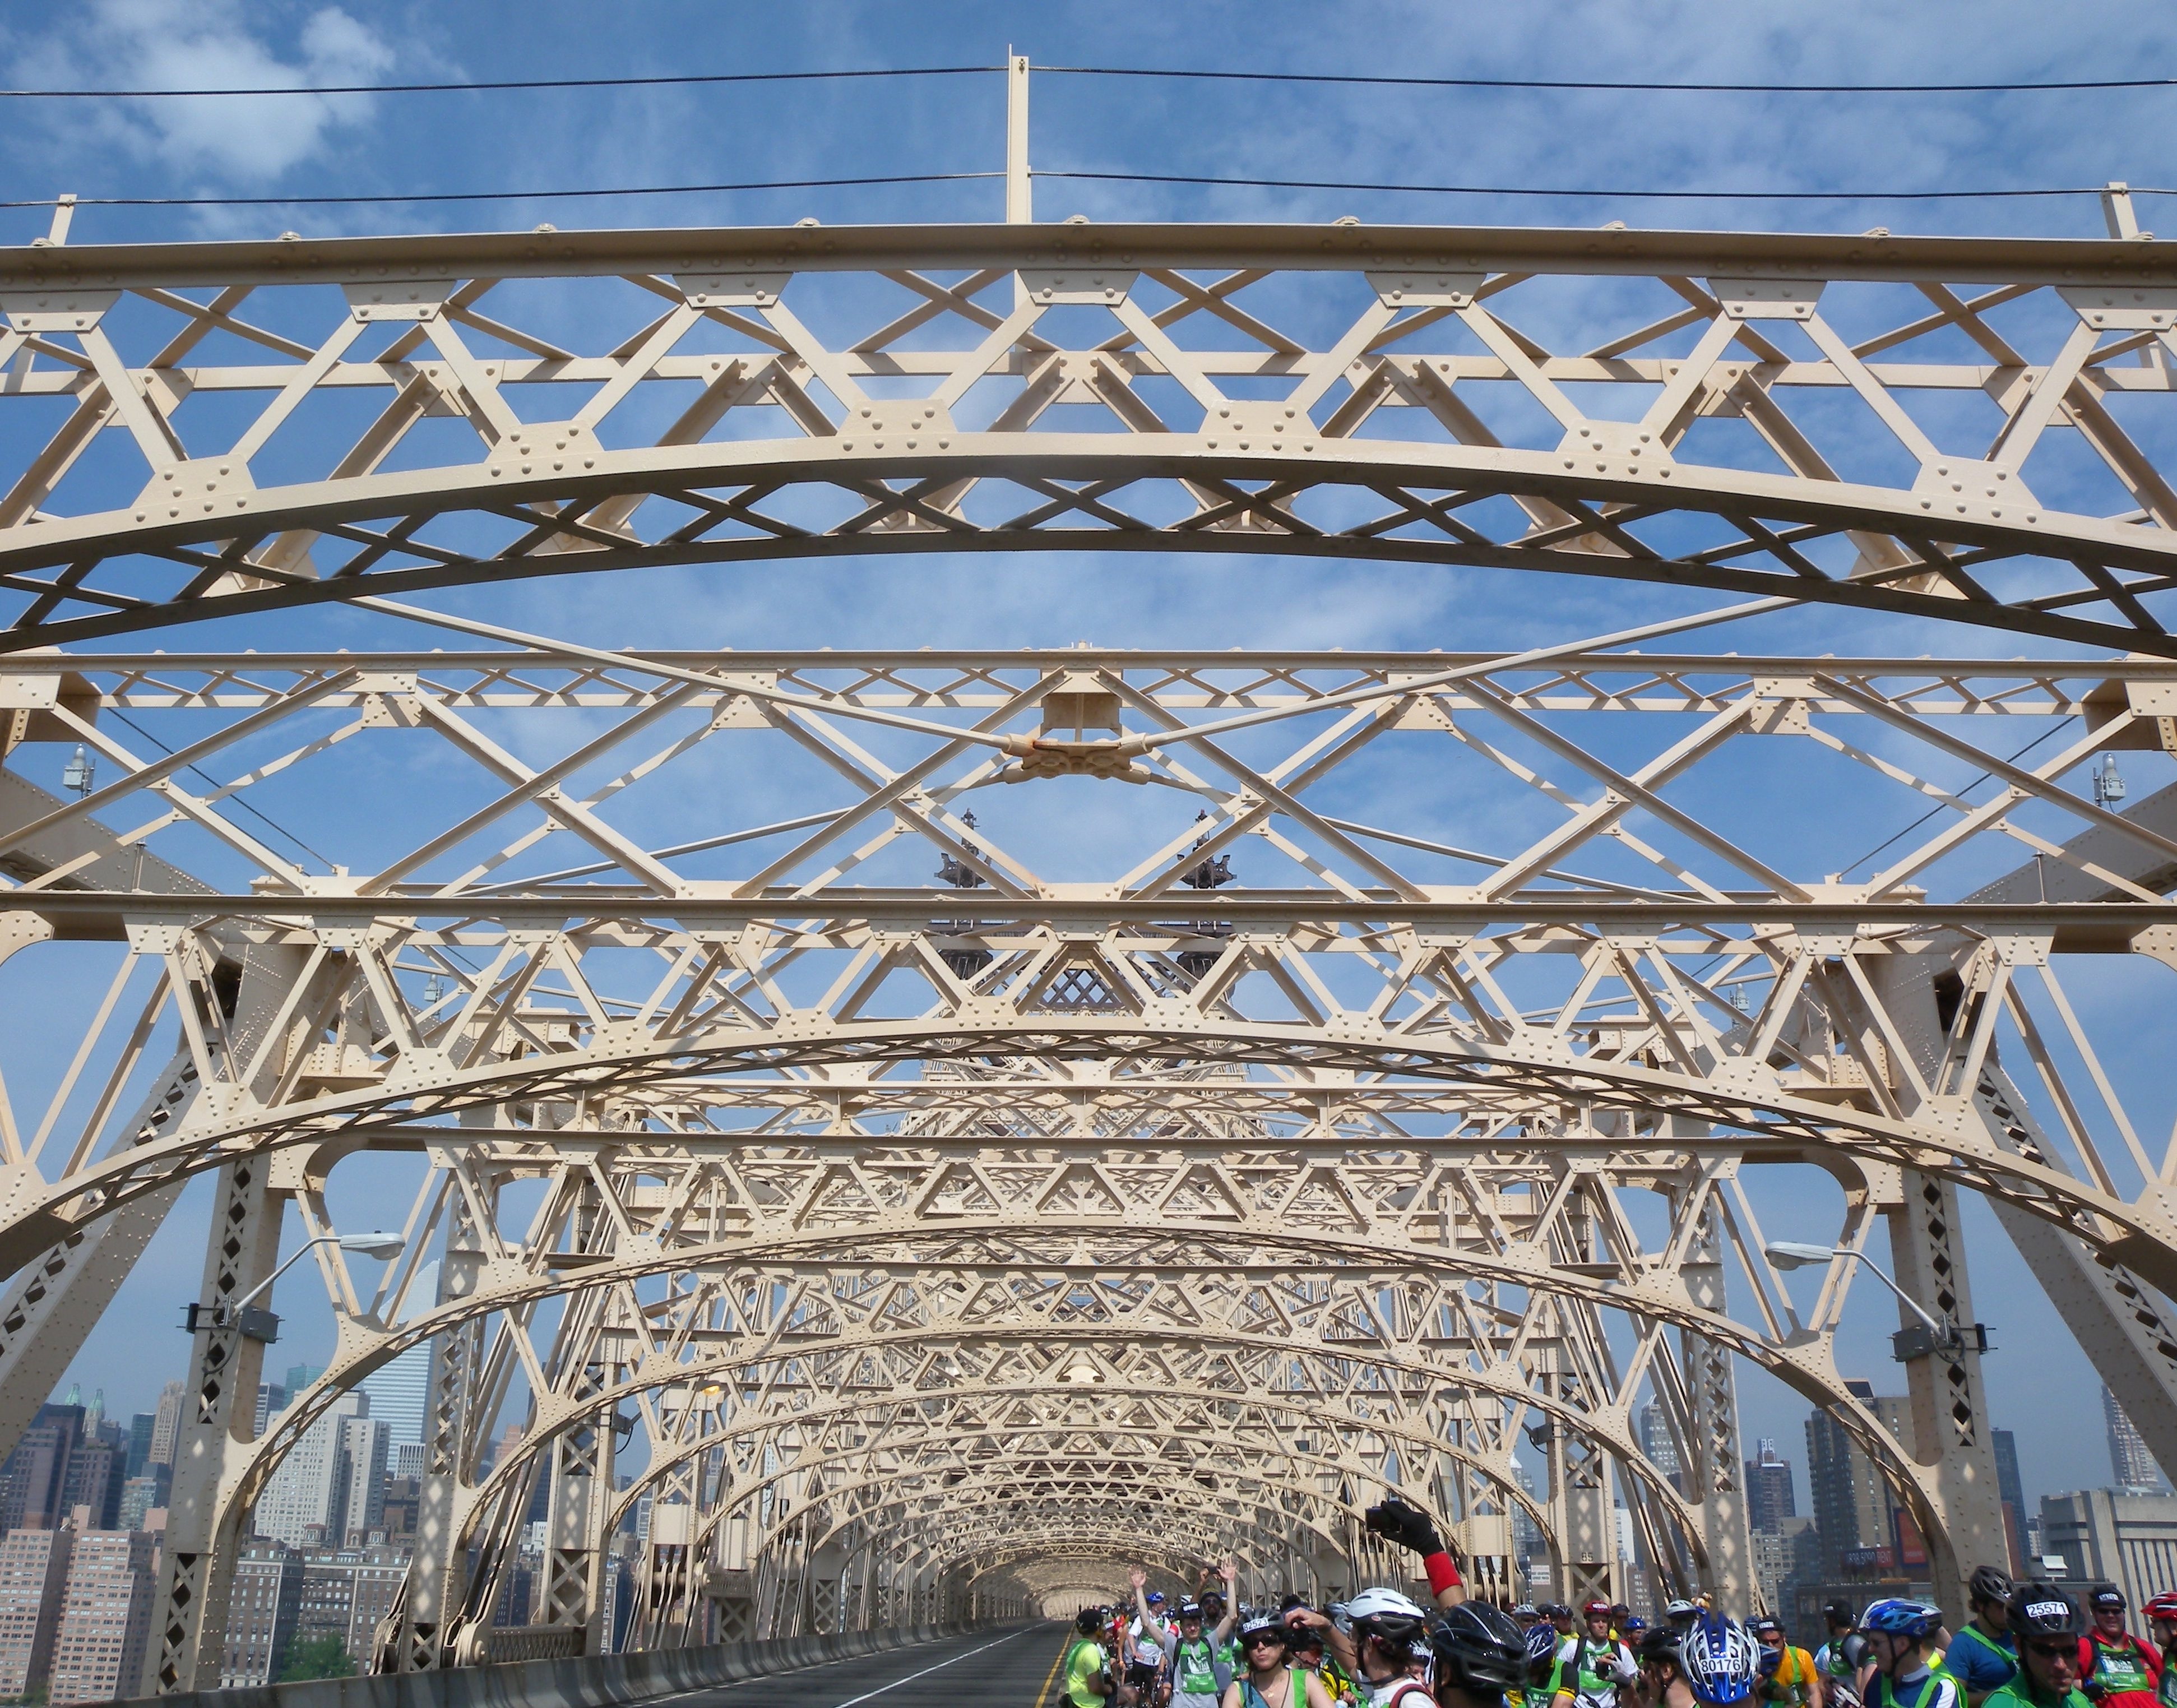
architecture, structure, people, sky, bridge, urban, new york city, steel, arch, amusement park, landmark, facade, exercise, stadium, outside, clouds, buildings, symmetry, dome, bicyclists, girders, amusement ride